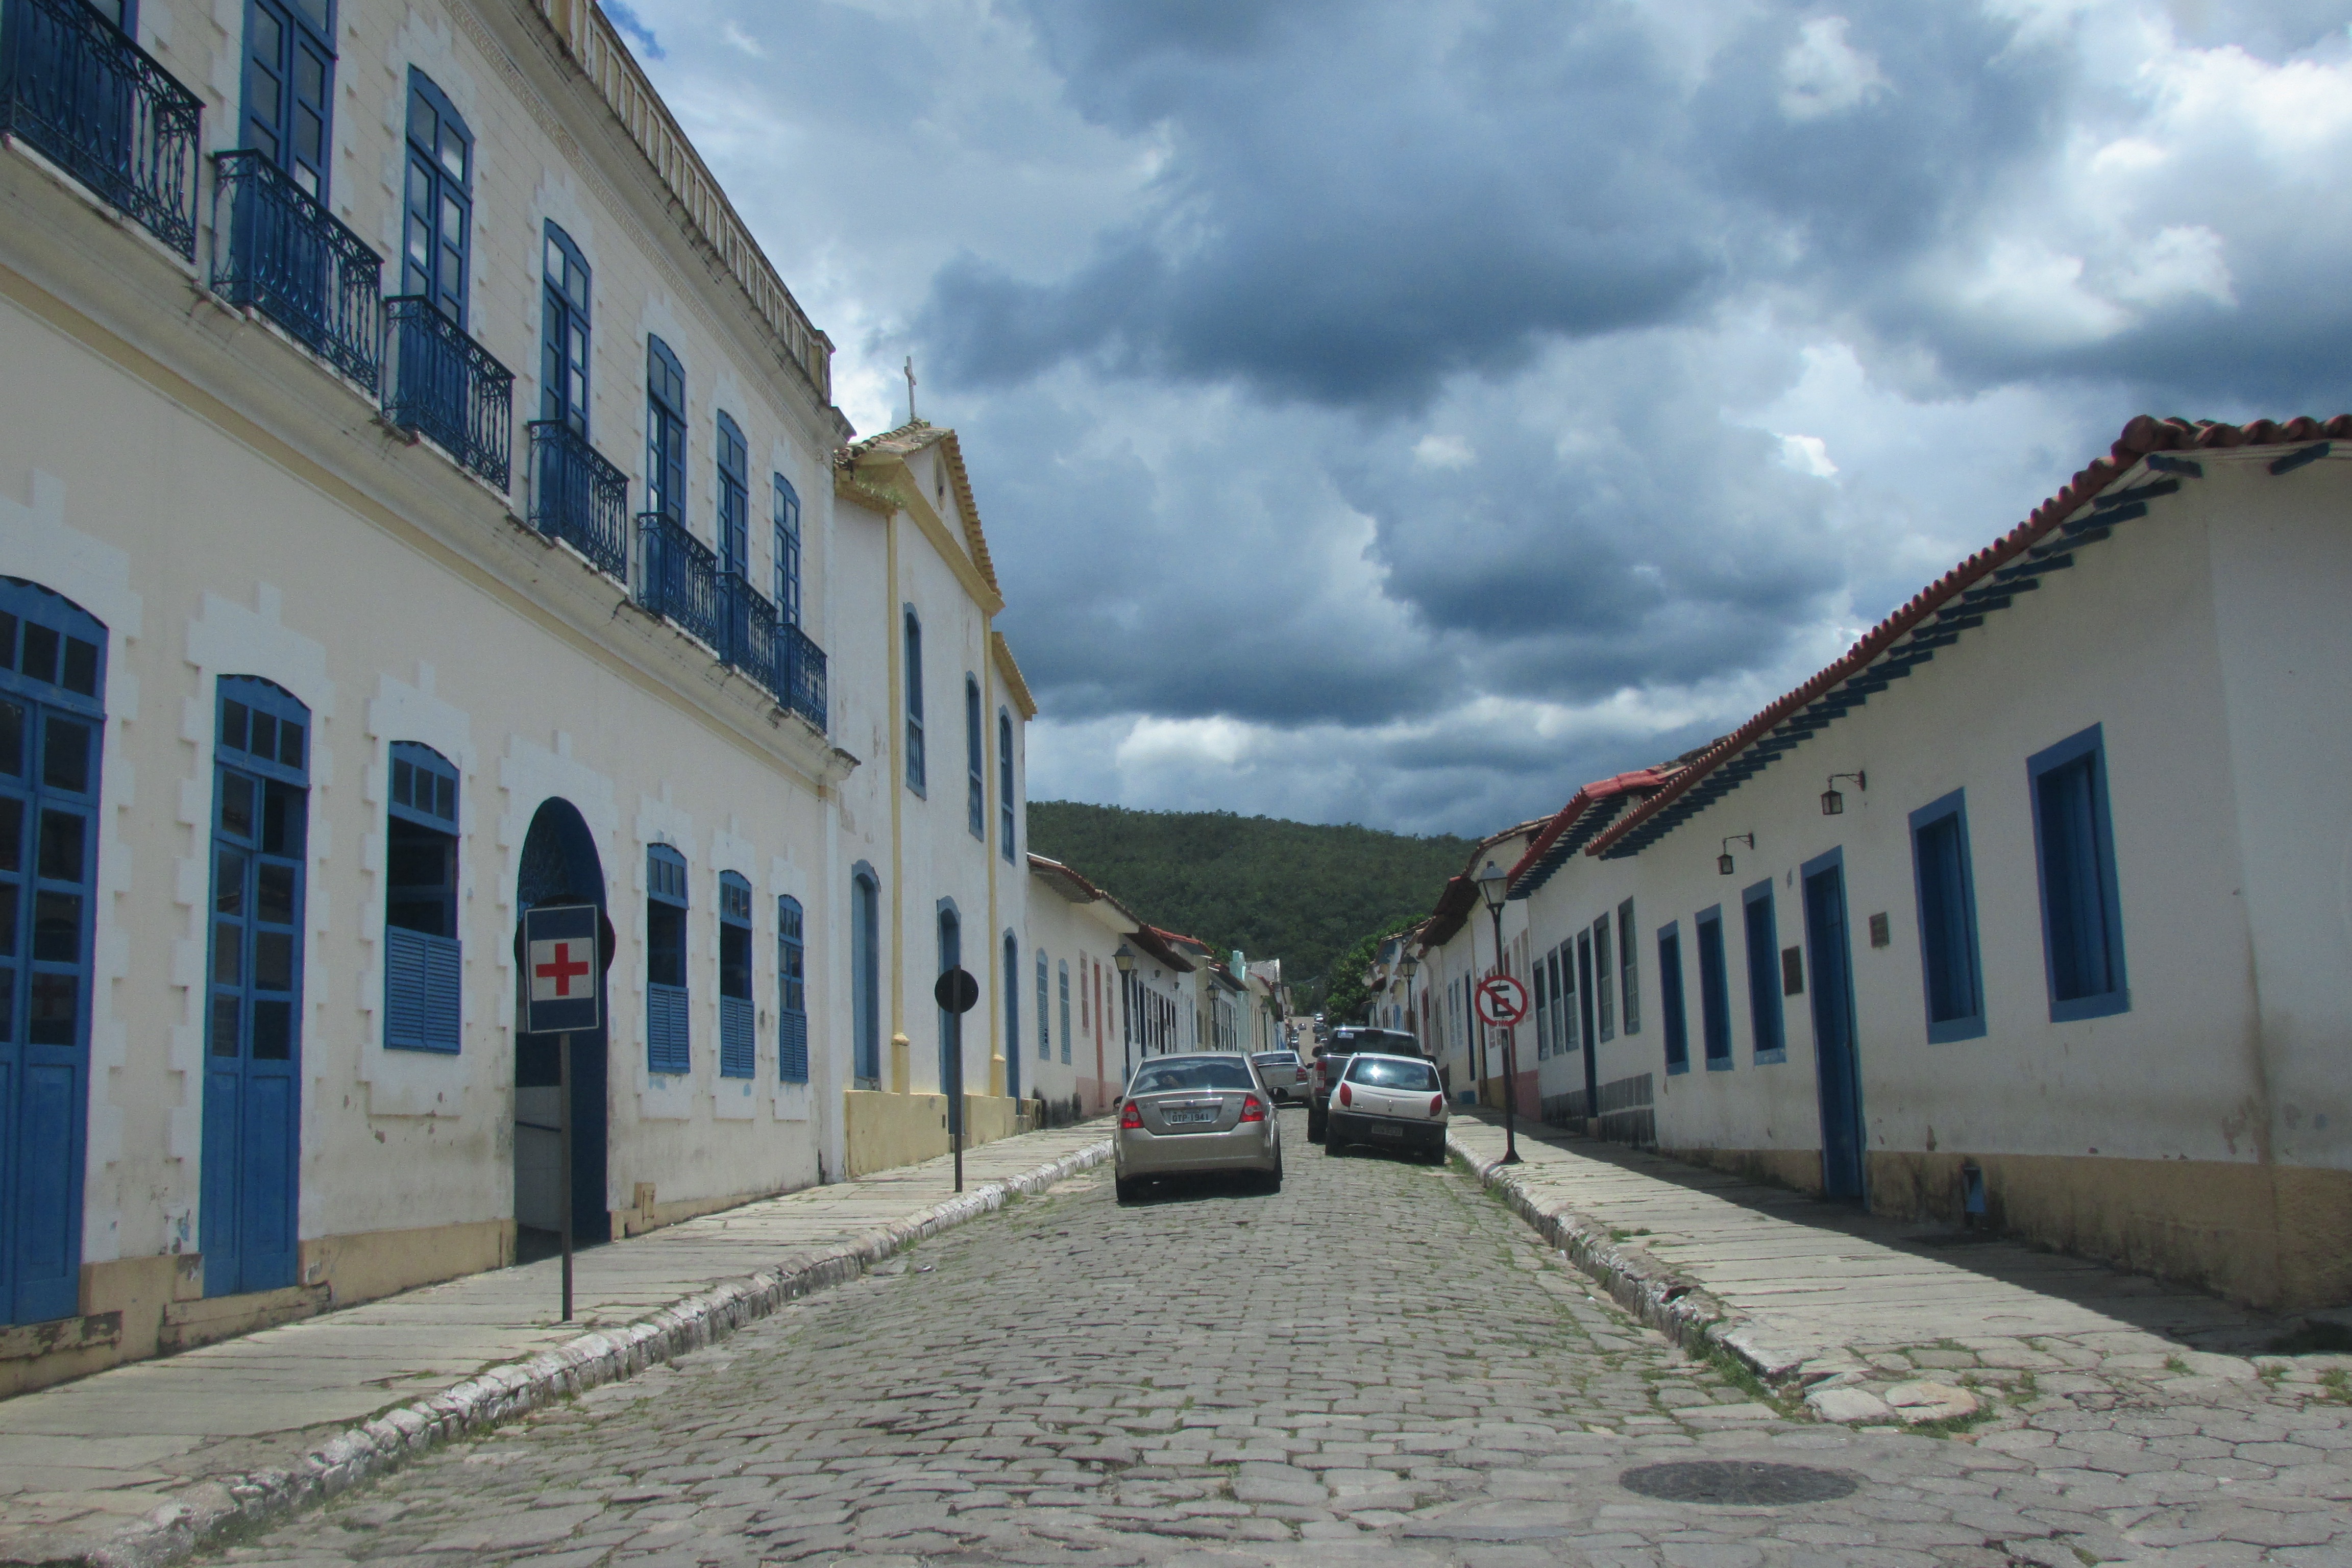
road, street, car, town, city, urban, transport, facade, tourism, trip, mirror, beautiful, state, wonderful, neighbourhood, residential area, goias velho